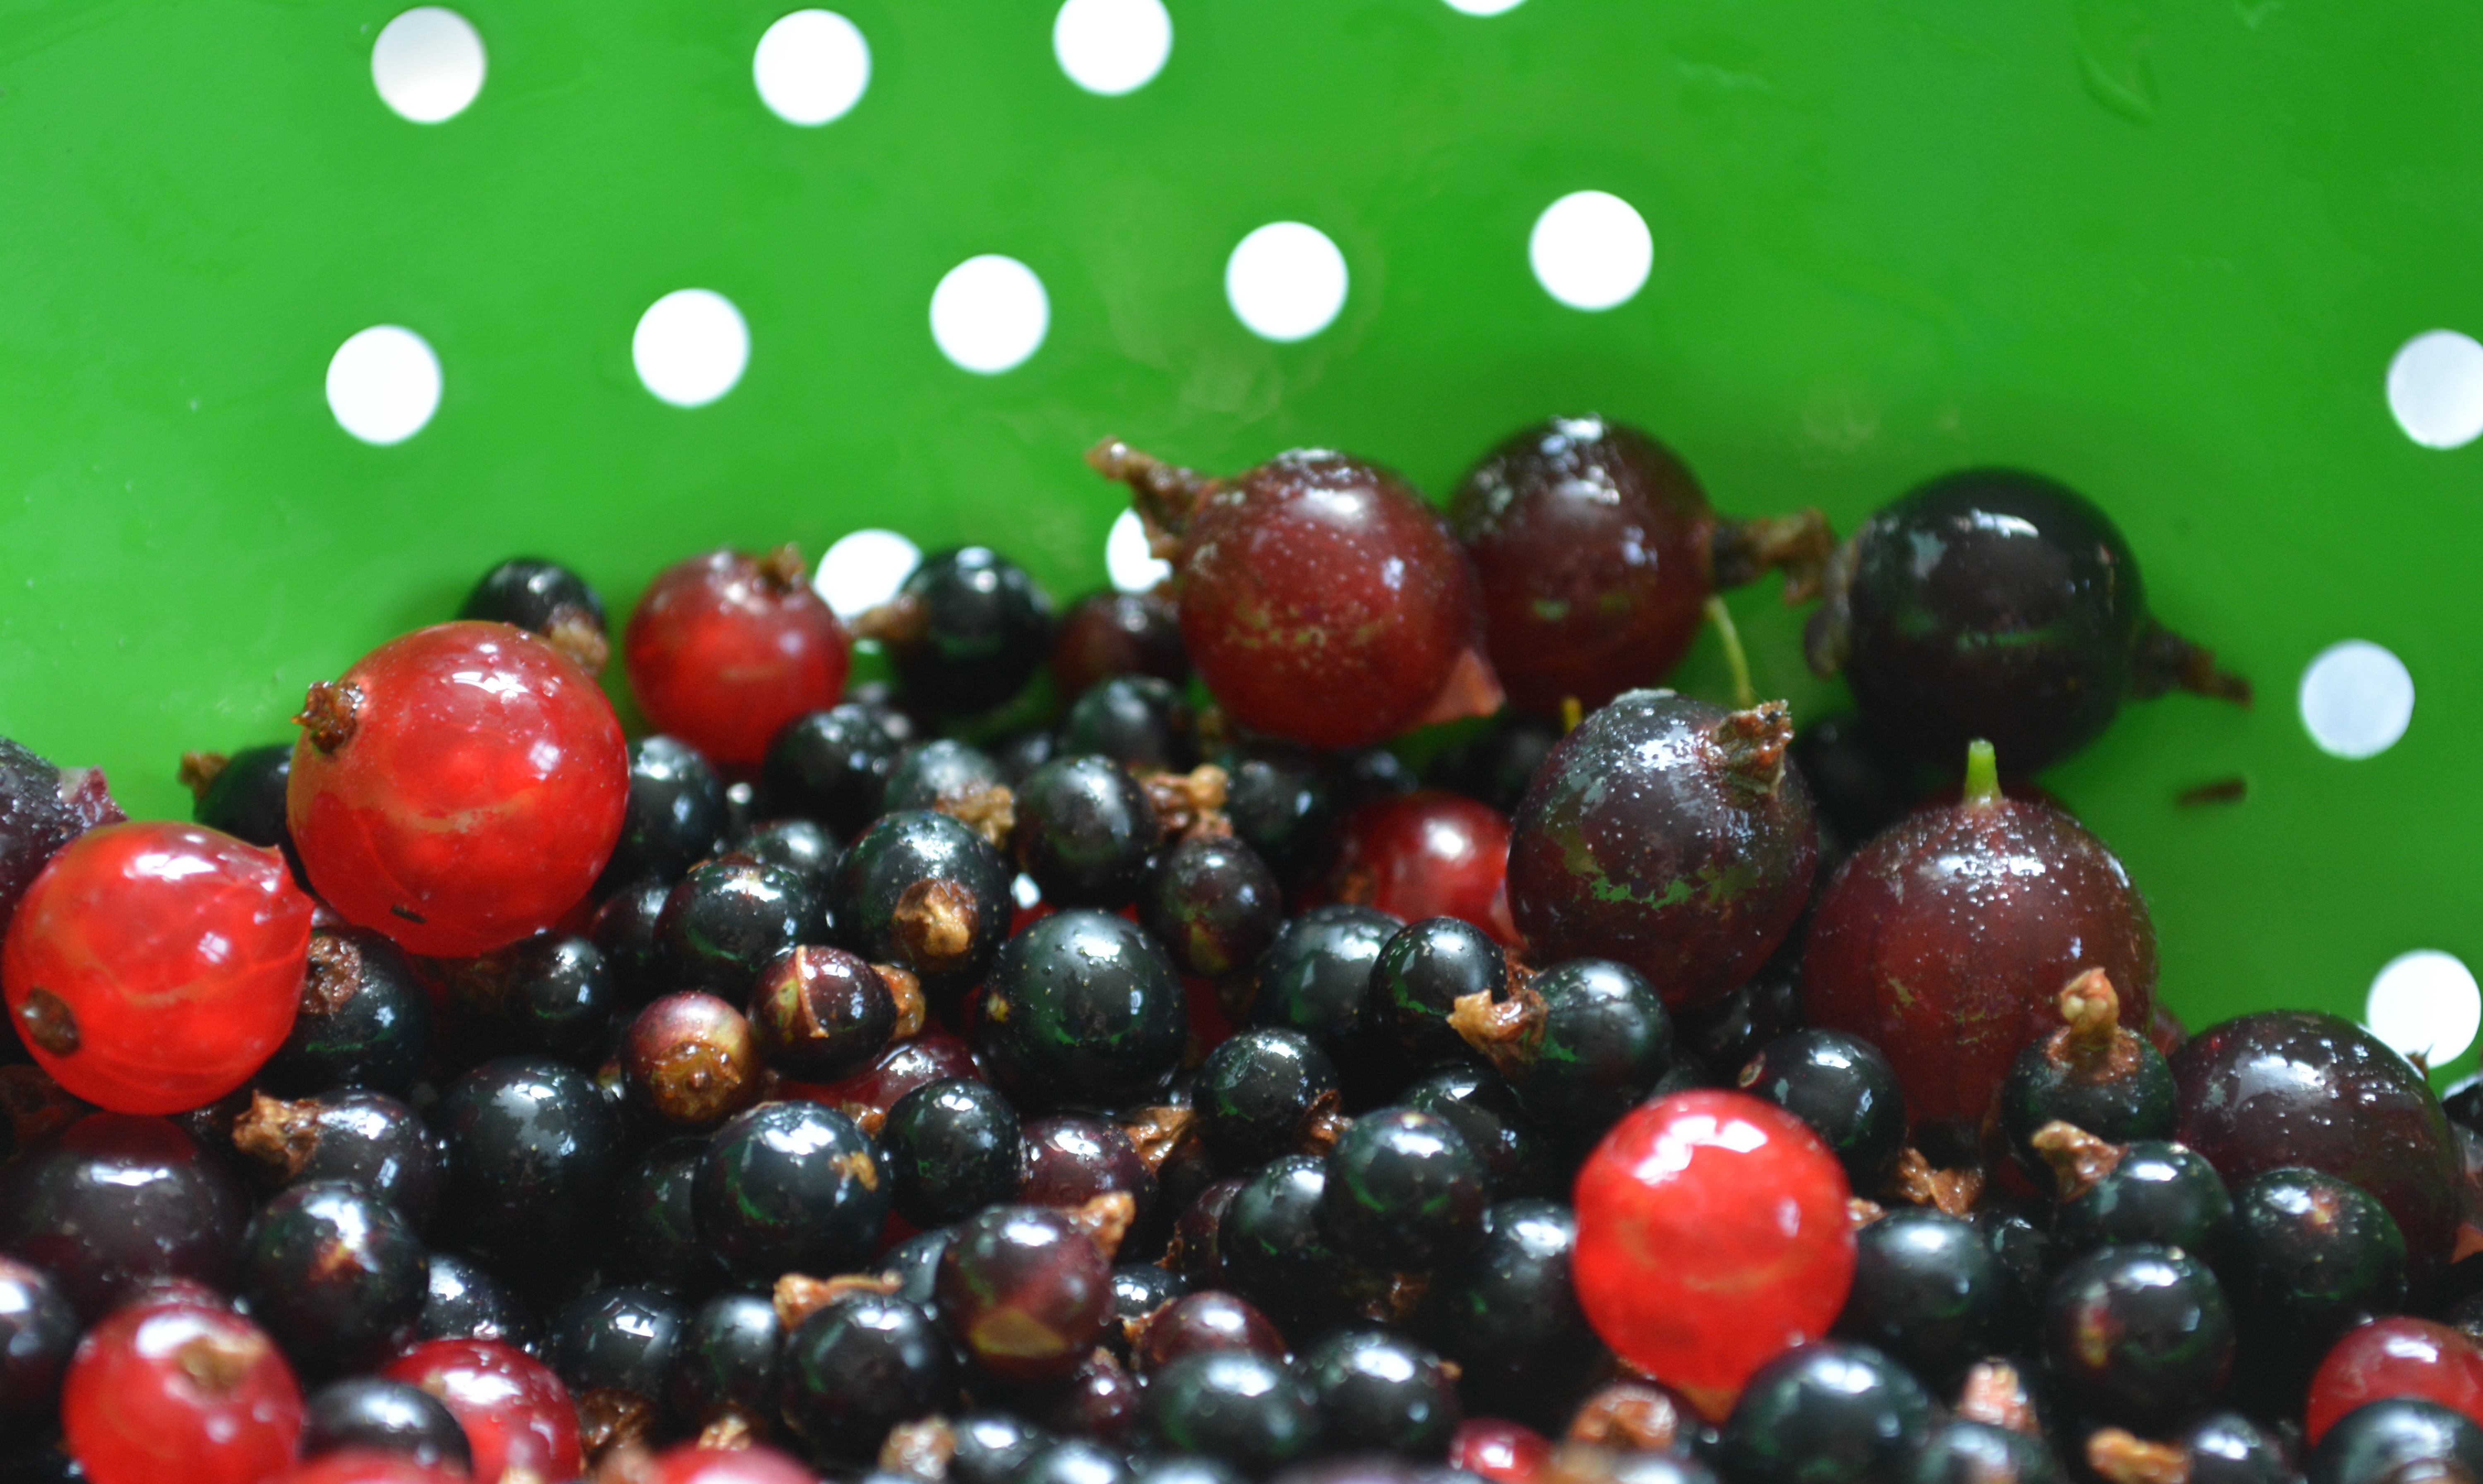
plant, fruit, berry, food, red, produce, black, blackberry, shrub, gooseberry, flowering plant, currant, land plant, zante currant